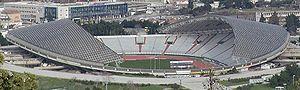
Le Poljud est un stade multisports situé à Split en Croatie.